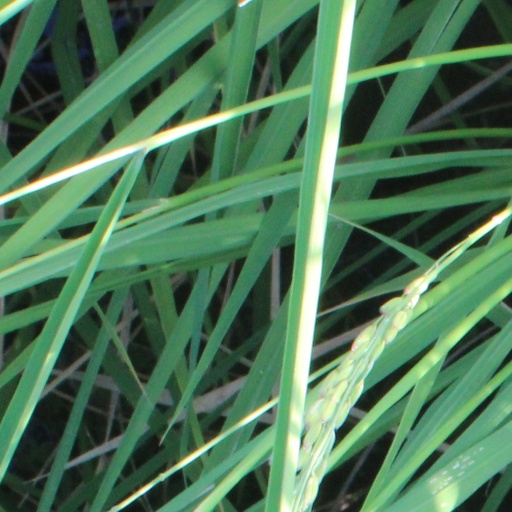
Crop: rice